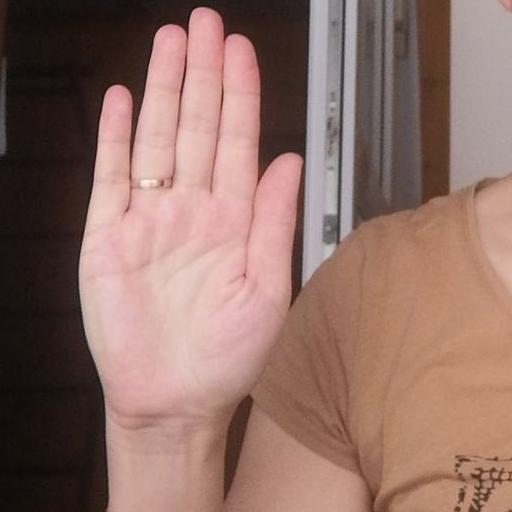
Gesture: stop